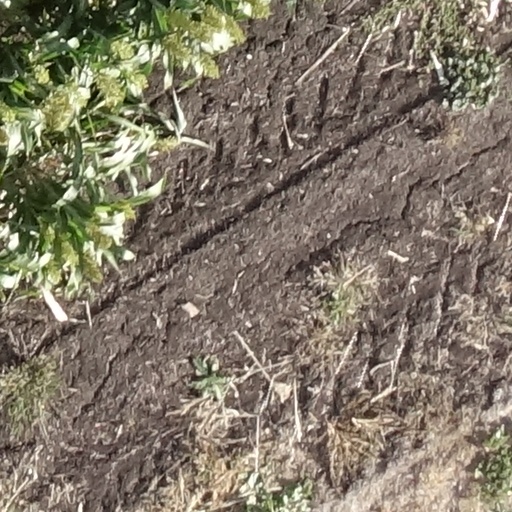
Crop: sorghum